Tenthredinidae

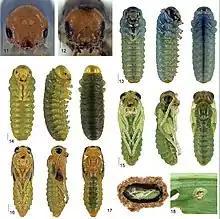
"Xenapates" larvae and pupae

Tenthredinidae is the largest family of sawflies, with well over 7,500 species worldwide, divided into 430 genera. Larvae are herbivores and typically feed on the foliage of trees and shrubs, with occasional exceptions that are leaf miners, stem borers, or gall makers. The larvae of externally feeding species resemble small caterpillars. As with all hymenopterans, common sawflies undergo complete metamorphosis.